Araki Station (Fukuoka)

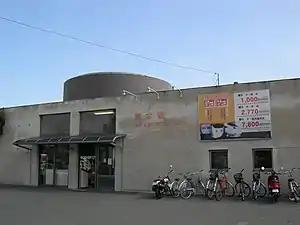
Araki Station in 2006

is a passenger railway station located in the city of Kurume, Fukuoka Prefecture, Japan. It is operated by JR Kyushu.